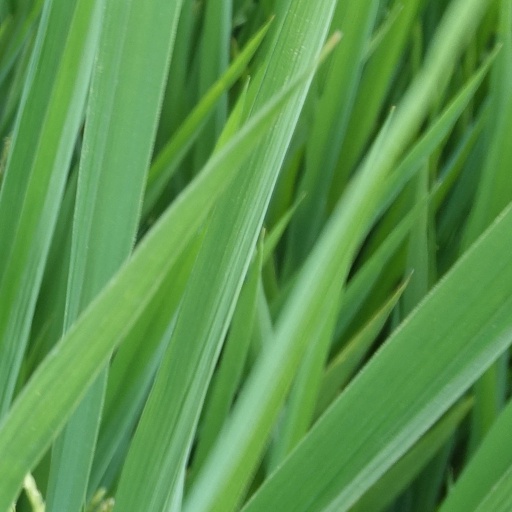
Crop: rice